Nowe Miasto Lubawskie

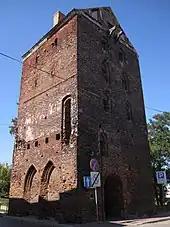
Medieval Lubawska Gate ("Brama Lubawska")

Early history involved settlement by early Slavic peoples; later settlement was by Old Prussians who were conquered by Polish ruler Bolesław Krzywousty. In 1310 the Teutonic Order invaded and occupied the region of Gdańsk Pomerania and Otto von Luttenberg, commander of Culm (Chełmno), founded the settlement in 1325. It was known under the names "Nuwenmarkt", "Novum Forum" and "Nowy Targ". Between 1334–43 it was the seat of a Vogt of the Teutonic Order. It adopted Kulm law in 1353.